1943 Auckland Rugby League season

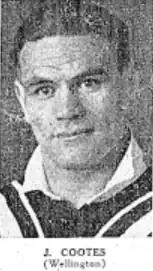

Pita Ririnui and Joe Cootes both turned out for Manukau. Ririnui reportedly weighed 17st while Cootes weighed 14st 8lbs. They proved too heavy for Otahuhu in the scrums as they won an even match 10–7. Cootes was a Wellington representative though had played in Auckland on occasion before. Bert Leatherbarrow scored a try and kicked 3 conversions in Mt Albert's 15–2 win over North Shore.